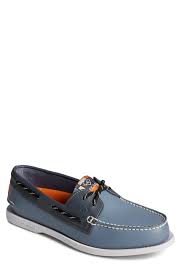
Label: Boat